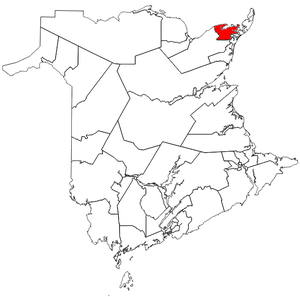
Caraquet est une circonscription électorale provinciale du Nouveau-Brunswick représentée à l'Assemblée législative depuis 1974.